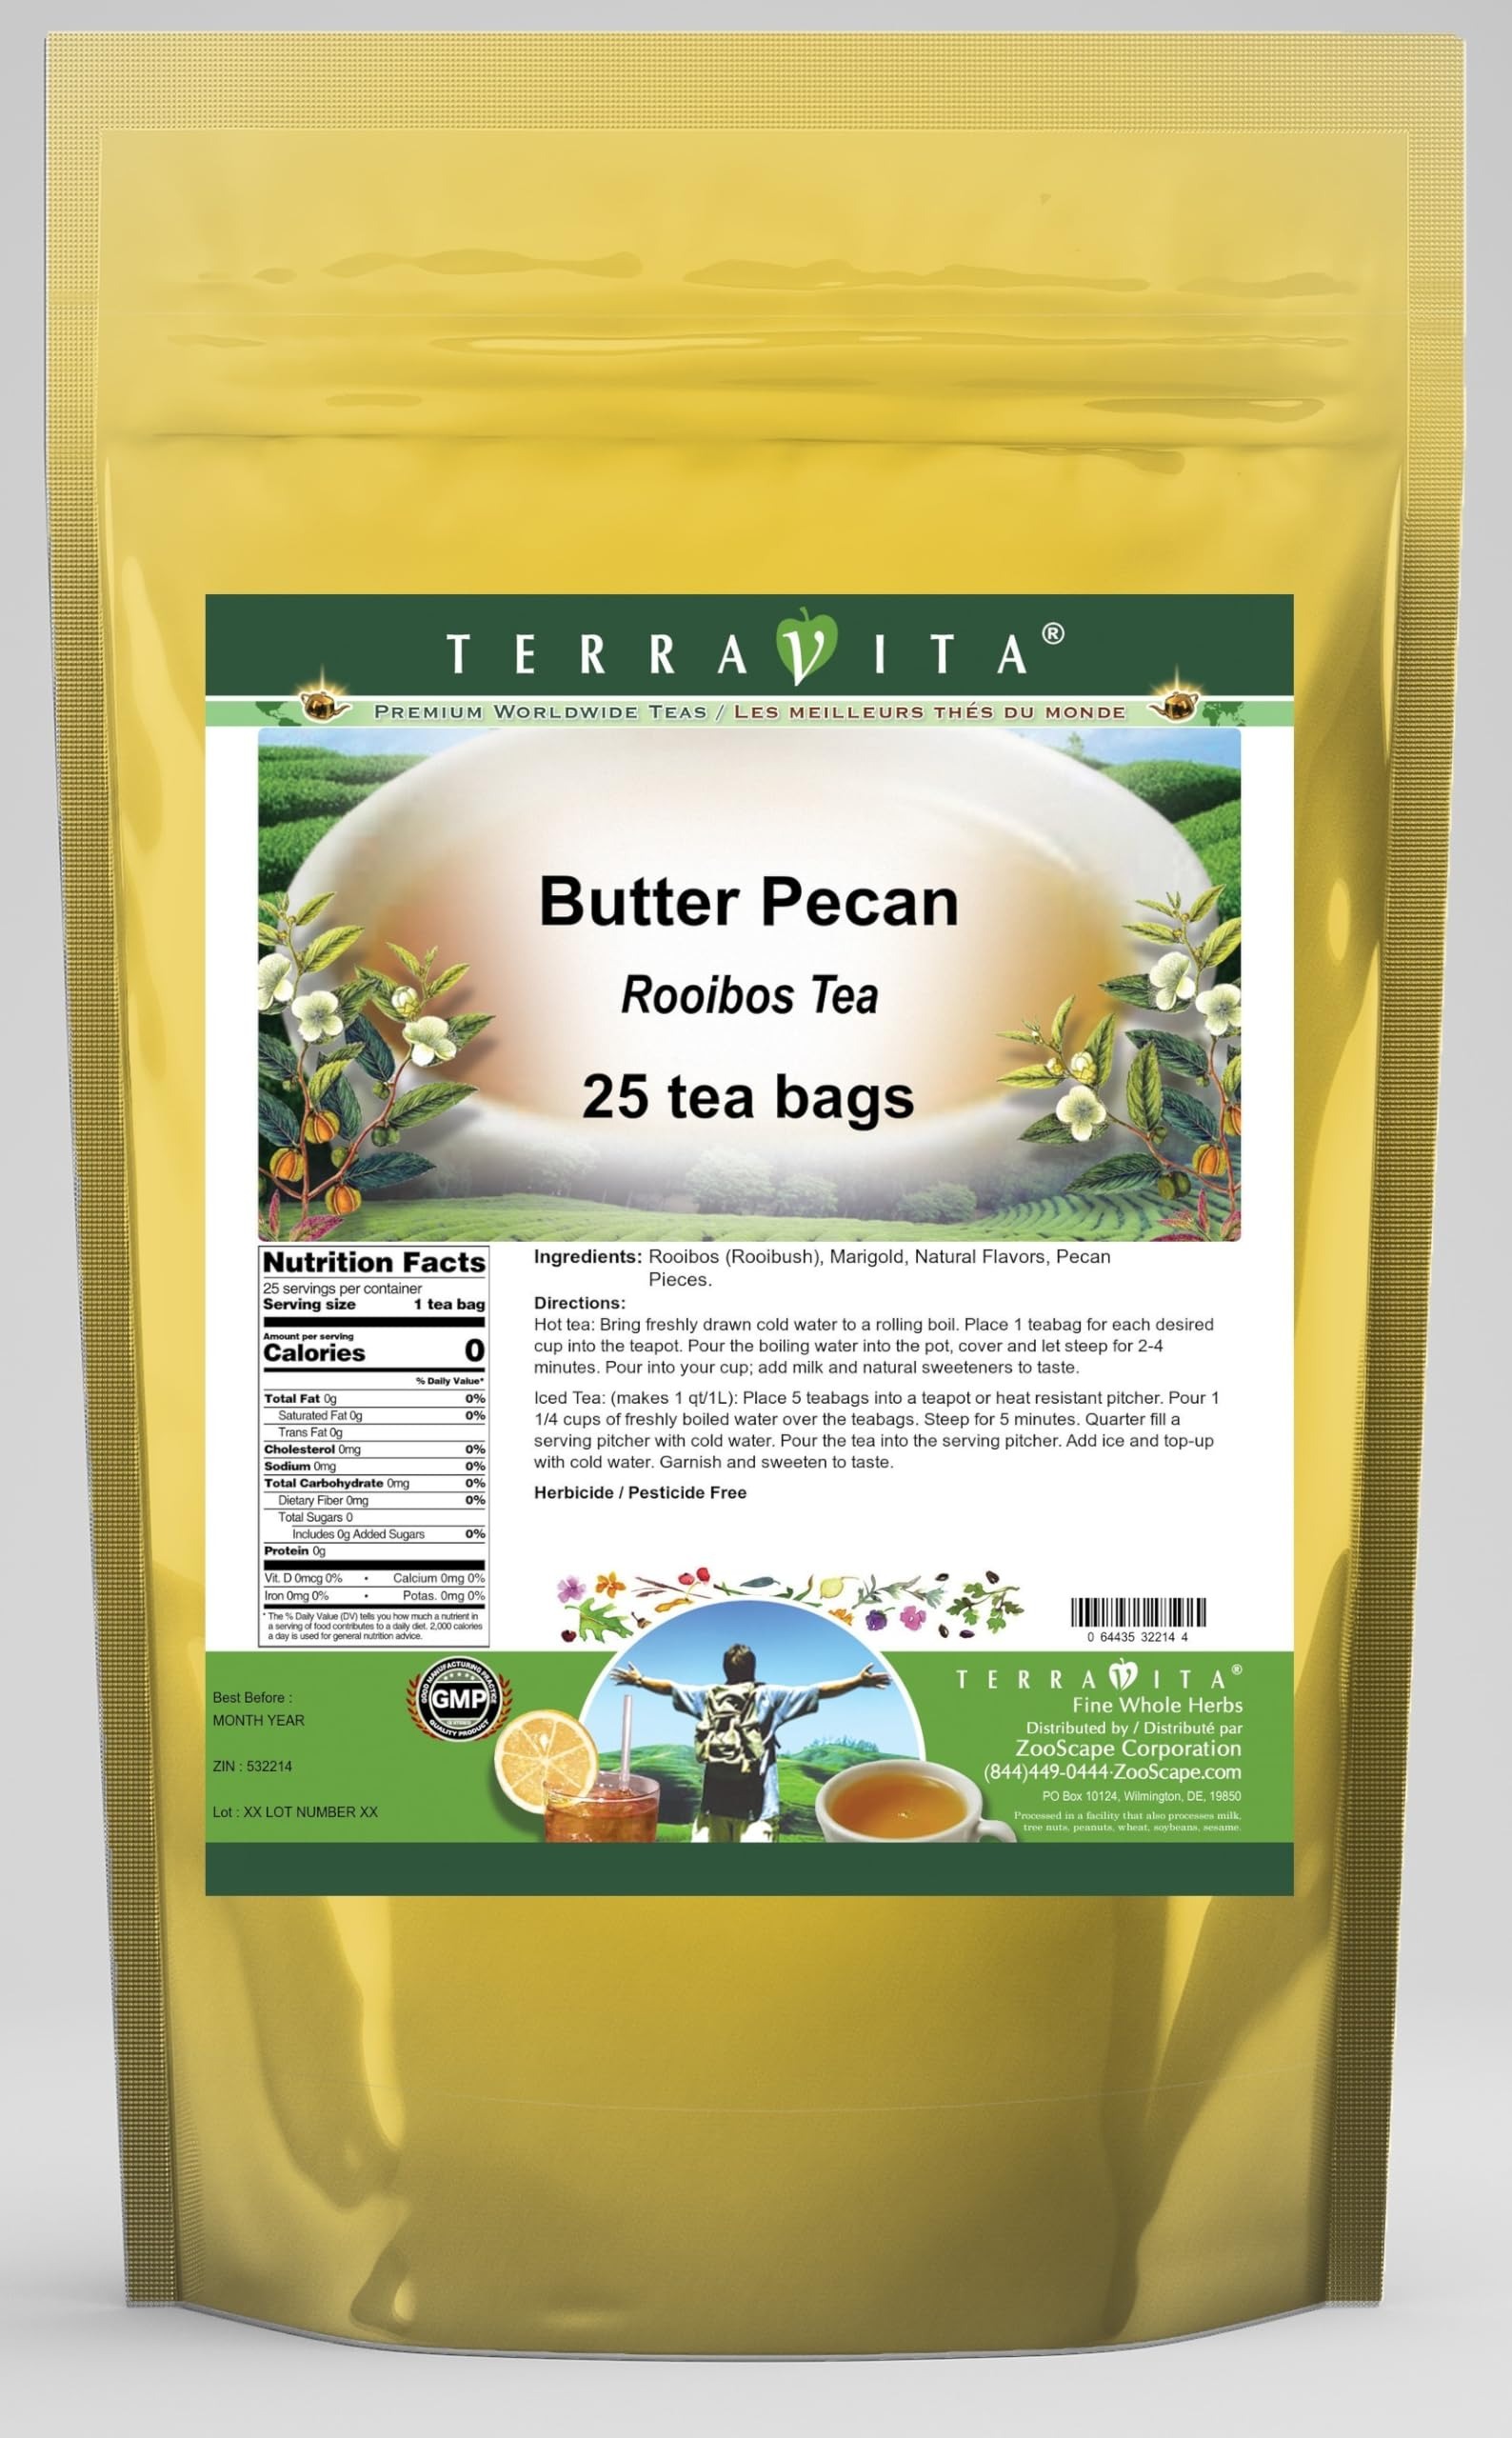
Item Name: Butter Pecan Rooibos Tea (25 tea bags, ZIN: 532214) - 2 Pack
Bullet Point 1: Our Butter Pecan Rooibos Tea is a delightful flavored Rooibos tea with Pecan Pieces and Marigold that you will really enjoy! The unique Butter Pecan aroma and taste is a delight! - Ingredients: Rooibos tea, Pecan Pieces, Marigold and Natural Butter pecan Flavor.
Bullet Point 2: No fillers.
Bullet Point 3: Manufacturer: TerraVita
Bullet Point 4: Size: 25 tea bags
Bullet Point 5: Rooibos Tea Bags - Packed in a convenient upright pouch!
Product Description: Our Butter Pecan Rooibos Tea is a delightful flavored Rooibos tea with Pecan Pieces and Marigold that you will really enjoy! The unique Butter Pecan aroma and taste is a delight! - Ingredients: Rooibos tea, Pecan Pieces, Marigold and Natural Butter pecan Flavor. - Hot tea brewing method: Bring freshly drawn cold water to a rolling boil. Place 1 teabag for each desired cup into the teapot. Pour the boiling water into the pot, cover and let steep for 2-4 minutes. Pour into your cup; add milk and natural sweeteners to taste. - Iced tea brewing method: (to make 1 liter/quart): Place 5 teabags into a teapot or heat resistant pitcher. Pour 1 1/4 cups of freshly boiled water over the teabags. Steep for 5 minutes. Quarter fill a serving pitcher with cold water. Pour the tea into the serving pitcher. Add ice and top-up with cold water. Garnish and sweeten to taste. - TerraVita is an exclusive line of premium-quality, natural source products that use only the finest, purest and most potent ingredients found around the world. TerraVita is hallmarked by the highest possible standards of purity, potency, stability and freshness. All of our products are prepared with the highest elements of quality control, from raw materials through the entire manufacturing process, up to and including the moment that the bottles or bags are sealed for freshness and shipped out to you. Our highest possible standards are certified by independent laboratories and backed by our personal guarantee. - TerraVita exists to meet and ensure your family's health and wellness without the harmful effects of chemicals and health products. We strive to make all of our products affordable and reliable and are constantly searching the market to maintain our affordability and to look for new ways to serve you and th
Value: 50.0
Unit: Count

Price: 35.47